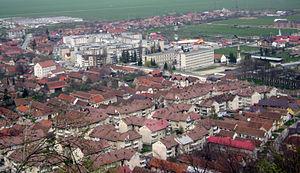
Râșnov est une ville du Județ de Brașov, en Transylvanie, Roumanie.